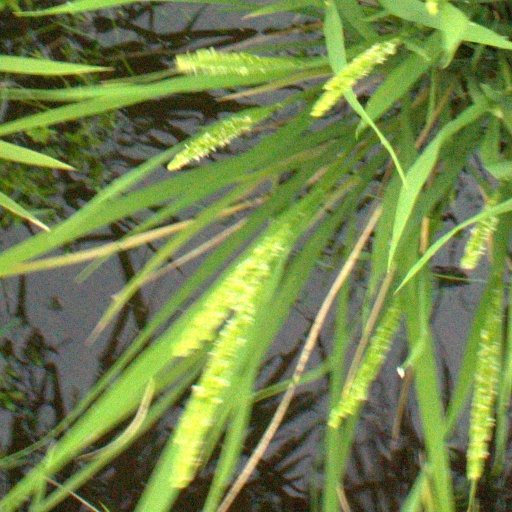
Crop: rice